Mitra 15

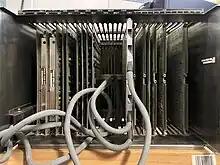
Back view of the Mitra 15 minicomputer

Only the first version is incompatible with the CII Iris computers of the time, the Iris 50. The Mitra 15 was widely used as the front-end for the CII Iris 80 (MCR-2) computer. Initially, it was produced as a simple stand-alone module with external cabinetry. It was succeeded by the Mitra 15–20, Mitra 15–30, and Mitra 15–35, produced from 1972. The Mitra 15-30 and Mitra 15-35 which have an external chassis cabinet with extended configuration and modular drawers are intended in particular for customers in the telecommunications industry; they were priced from the dollars. Later, the low-end Mitra 15M/05 was produced in 1975.